Kurdish cuisine

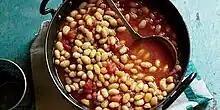
Kurdish bean stew (metfiniya fasoliya)

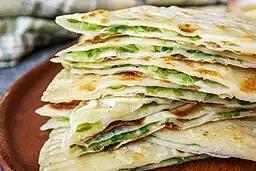
Kelane کەلانە

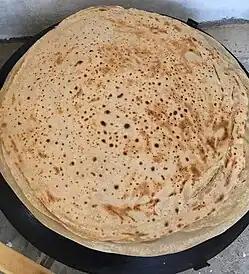
Sewik سەوک

In Kurdistan, bread can be found in various forms. Their ingredients differ as well as their shapes, densities, and textures.